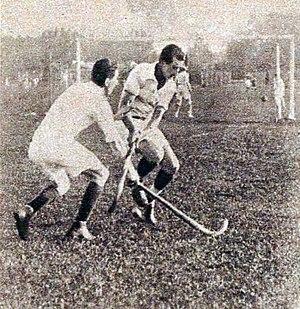
Pierre Prieur (au centre, Olympique lillois) en 1924.
Pierre Marie Prieur, né le 25 mai 1896 à Puteaux et mort le 22 décembre 1968 à Neuilly-sur-Seine, est un joueur français de hockey sur gazon.